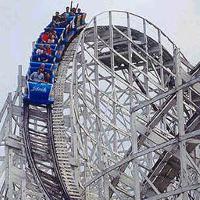
Weather: cloudy or overcast